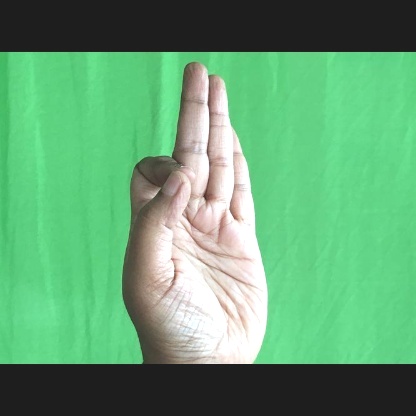
Mudra: Aralam